Italy

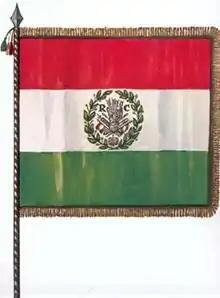
Flag of the Cispadane Republic, the first Italian tricolour adopted by a sovereign Italian state (1797)

In 1453, despite activity by Pope Nicholas V to support the Byzantines, the city of Constantinople fell to the Ottomans. This led to the migration of Greek scholars and texts to Italy, fuelling the rediscovery of Greek humanism. Humanist rulers such as Federico da Montefeltro and Pope Pius II worked to establish ideal cities, founding Urbino and Pienza. Pico della Mirandola wrote the "Oration on the Dignity of Man", considered the manifesto of the Renaissance. In the arts, the Italian Renaissance exercised a dominant influence on European art for centuries, with artists such as Leonardo da Vinci, Botticelli, Michelangelo, Raphael, Giotto, Donatello, and Titian, and architects such as Filippo Brunelleschi, Andrea Palladio, and Donato Bramante. Italian explorers and navigators from the maritime republics, eager to find an alternative route to the Indies to bypass the Ottomans, offered their services to monarchs of Atlantic countries and played a key role in ushering the Age of Discovery and colonization of the Americas. The most notable were: Christopher Columbus, who opened the Americas for conquest by Europeans; John Cabot, the first European to explore North America since the Norse; and Amerigo Vespucci, for whom the continent of America is named.